The Horrible Secret of Monhegan Island

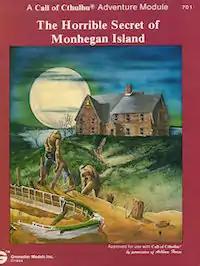
Cover by Martin Kealey.

The Horrible Secret of Monhegan Island is a 1984 role-playing game adventure for "Call of Cthulhu", written by Gary Pilkington, cover art by Martin Kealey, and published by Grenadier Models.